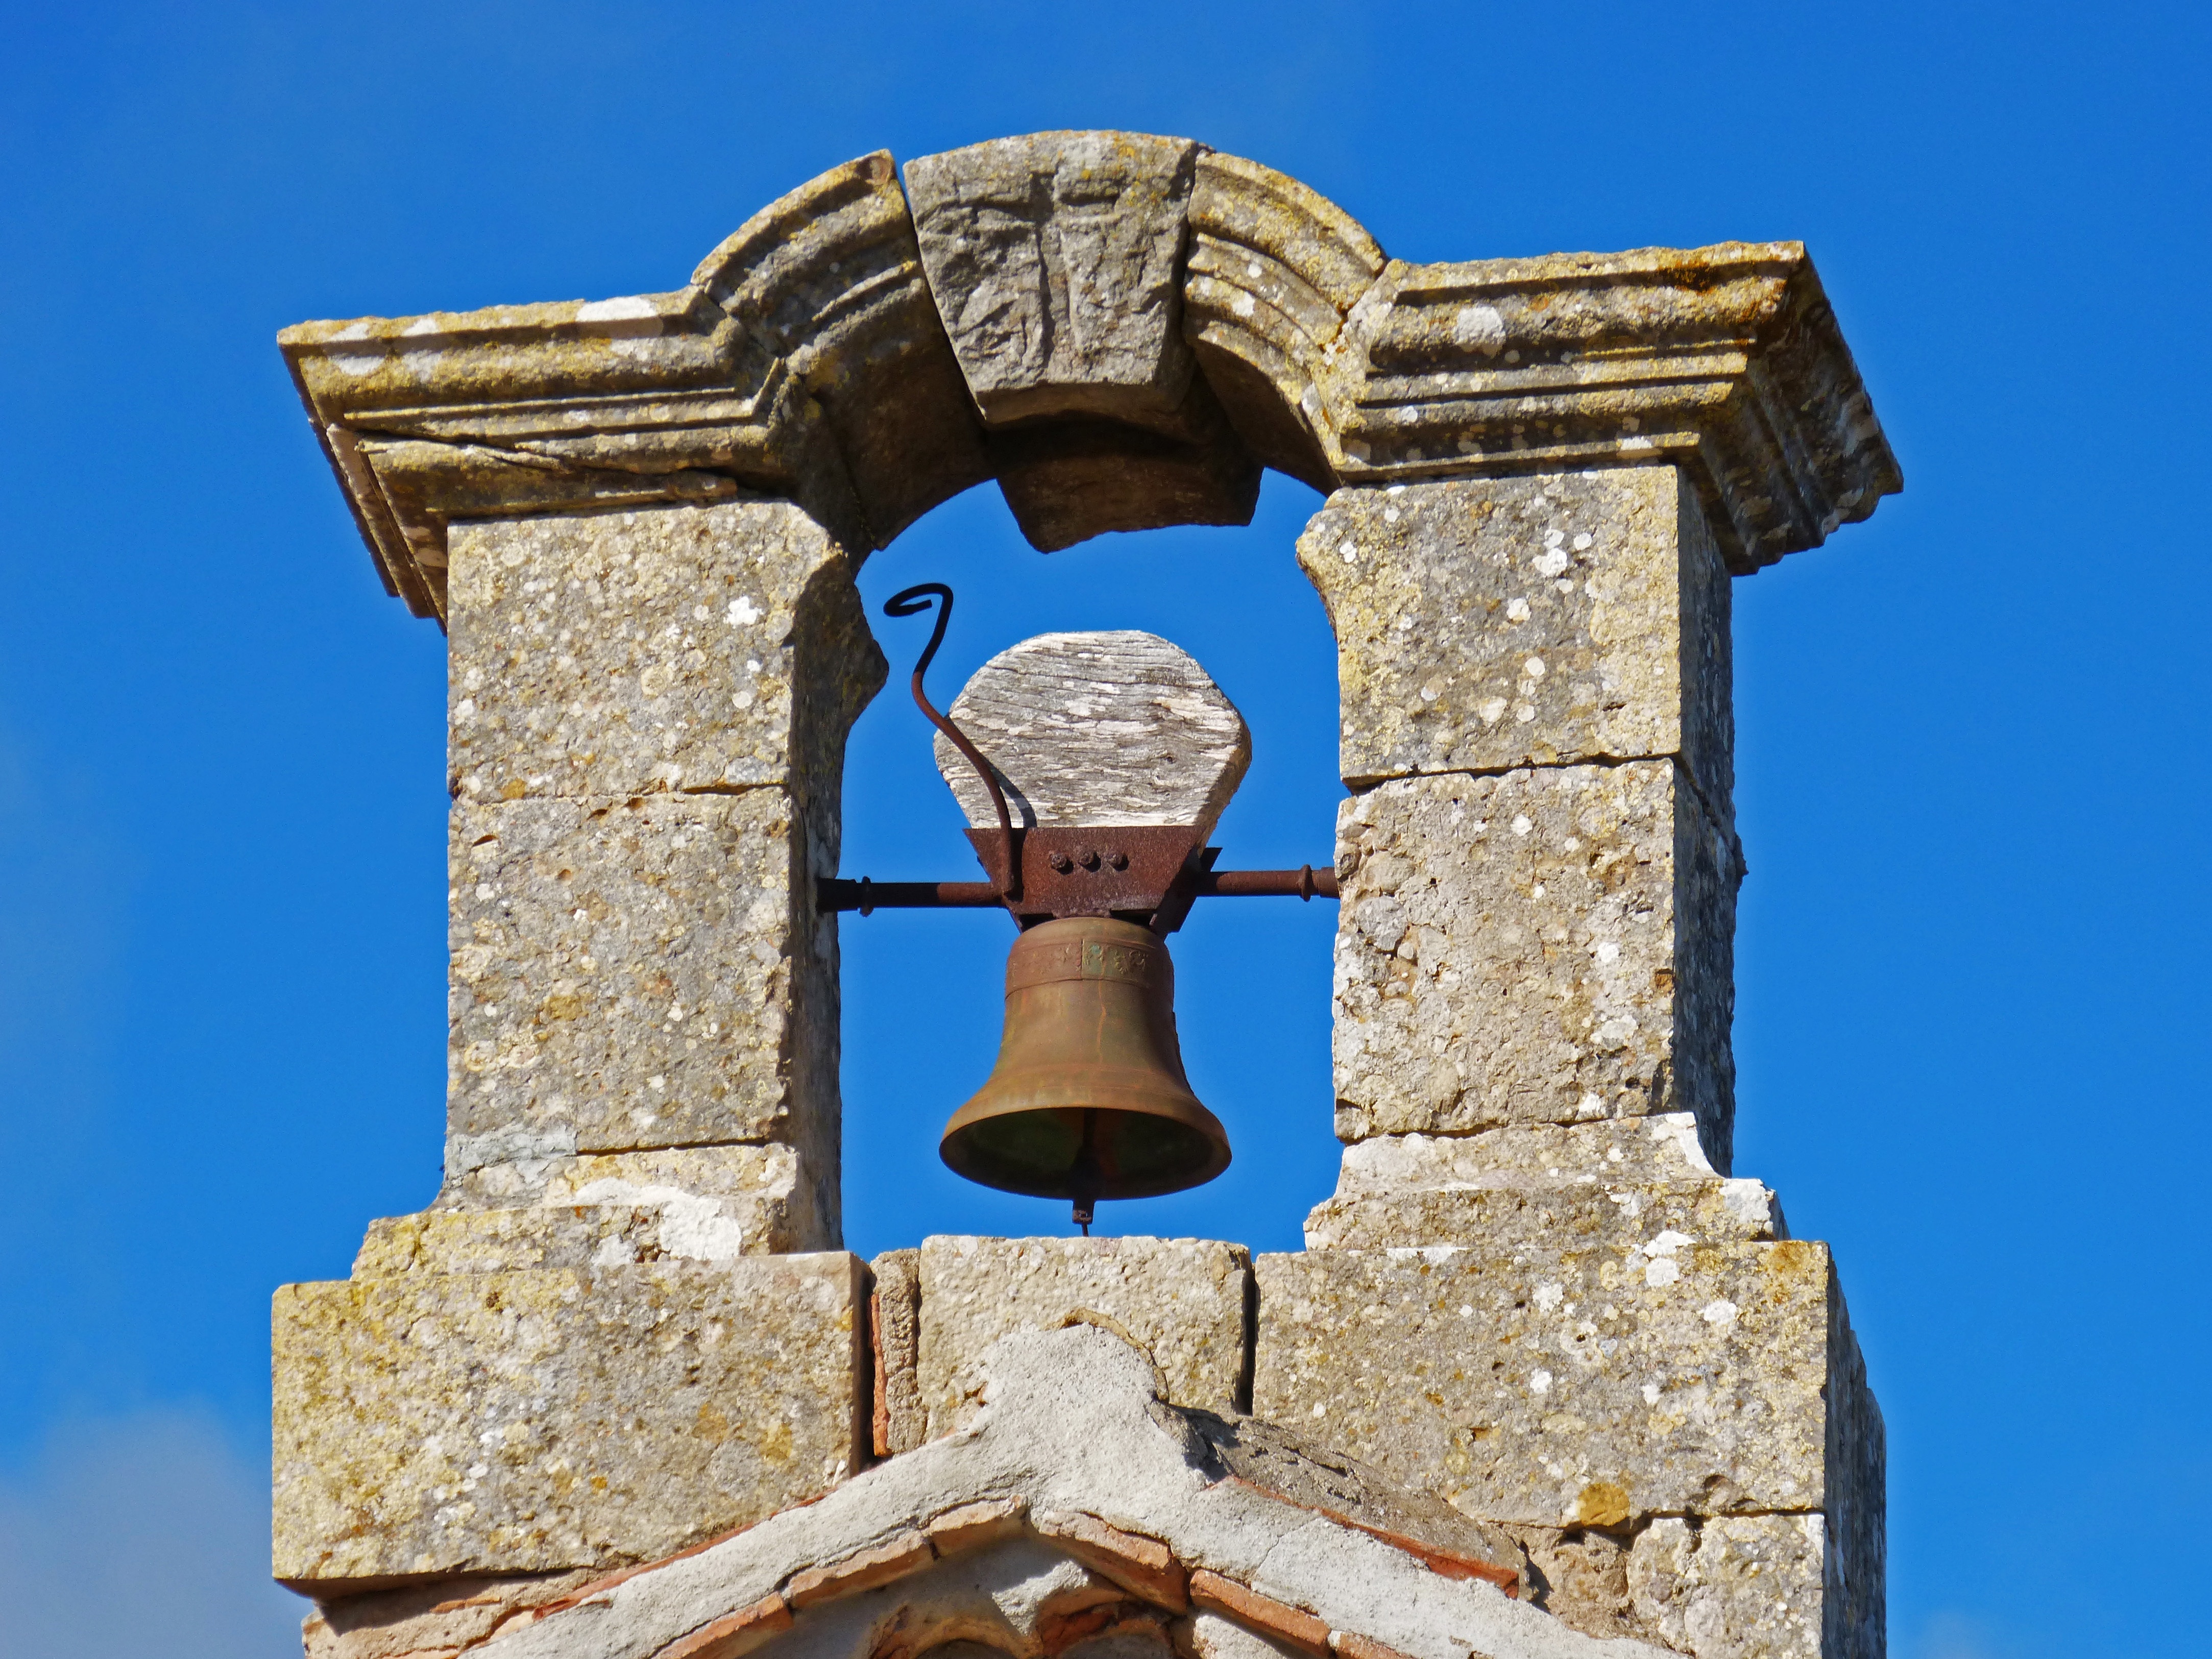
structure, monument, bell, tower, landmark, chapel, church bell, bell tower, sculpture, hermitage, campaign, ancient history